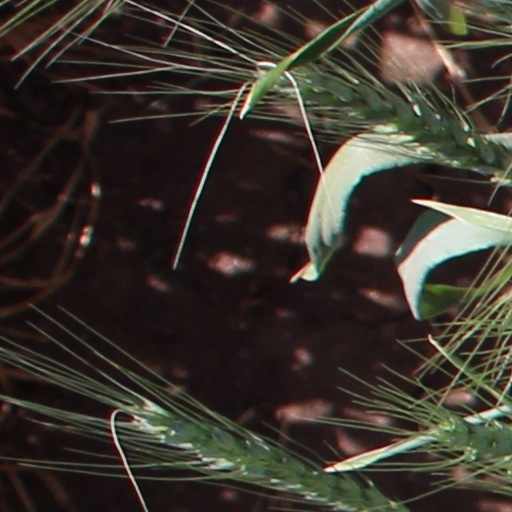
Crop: wheat